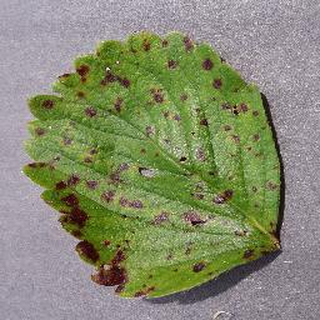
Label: strawberry_leaf_scorch